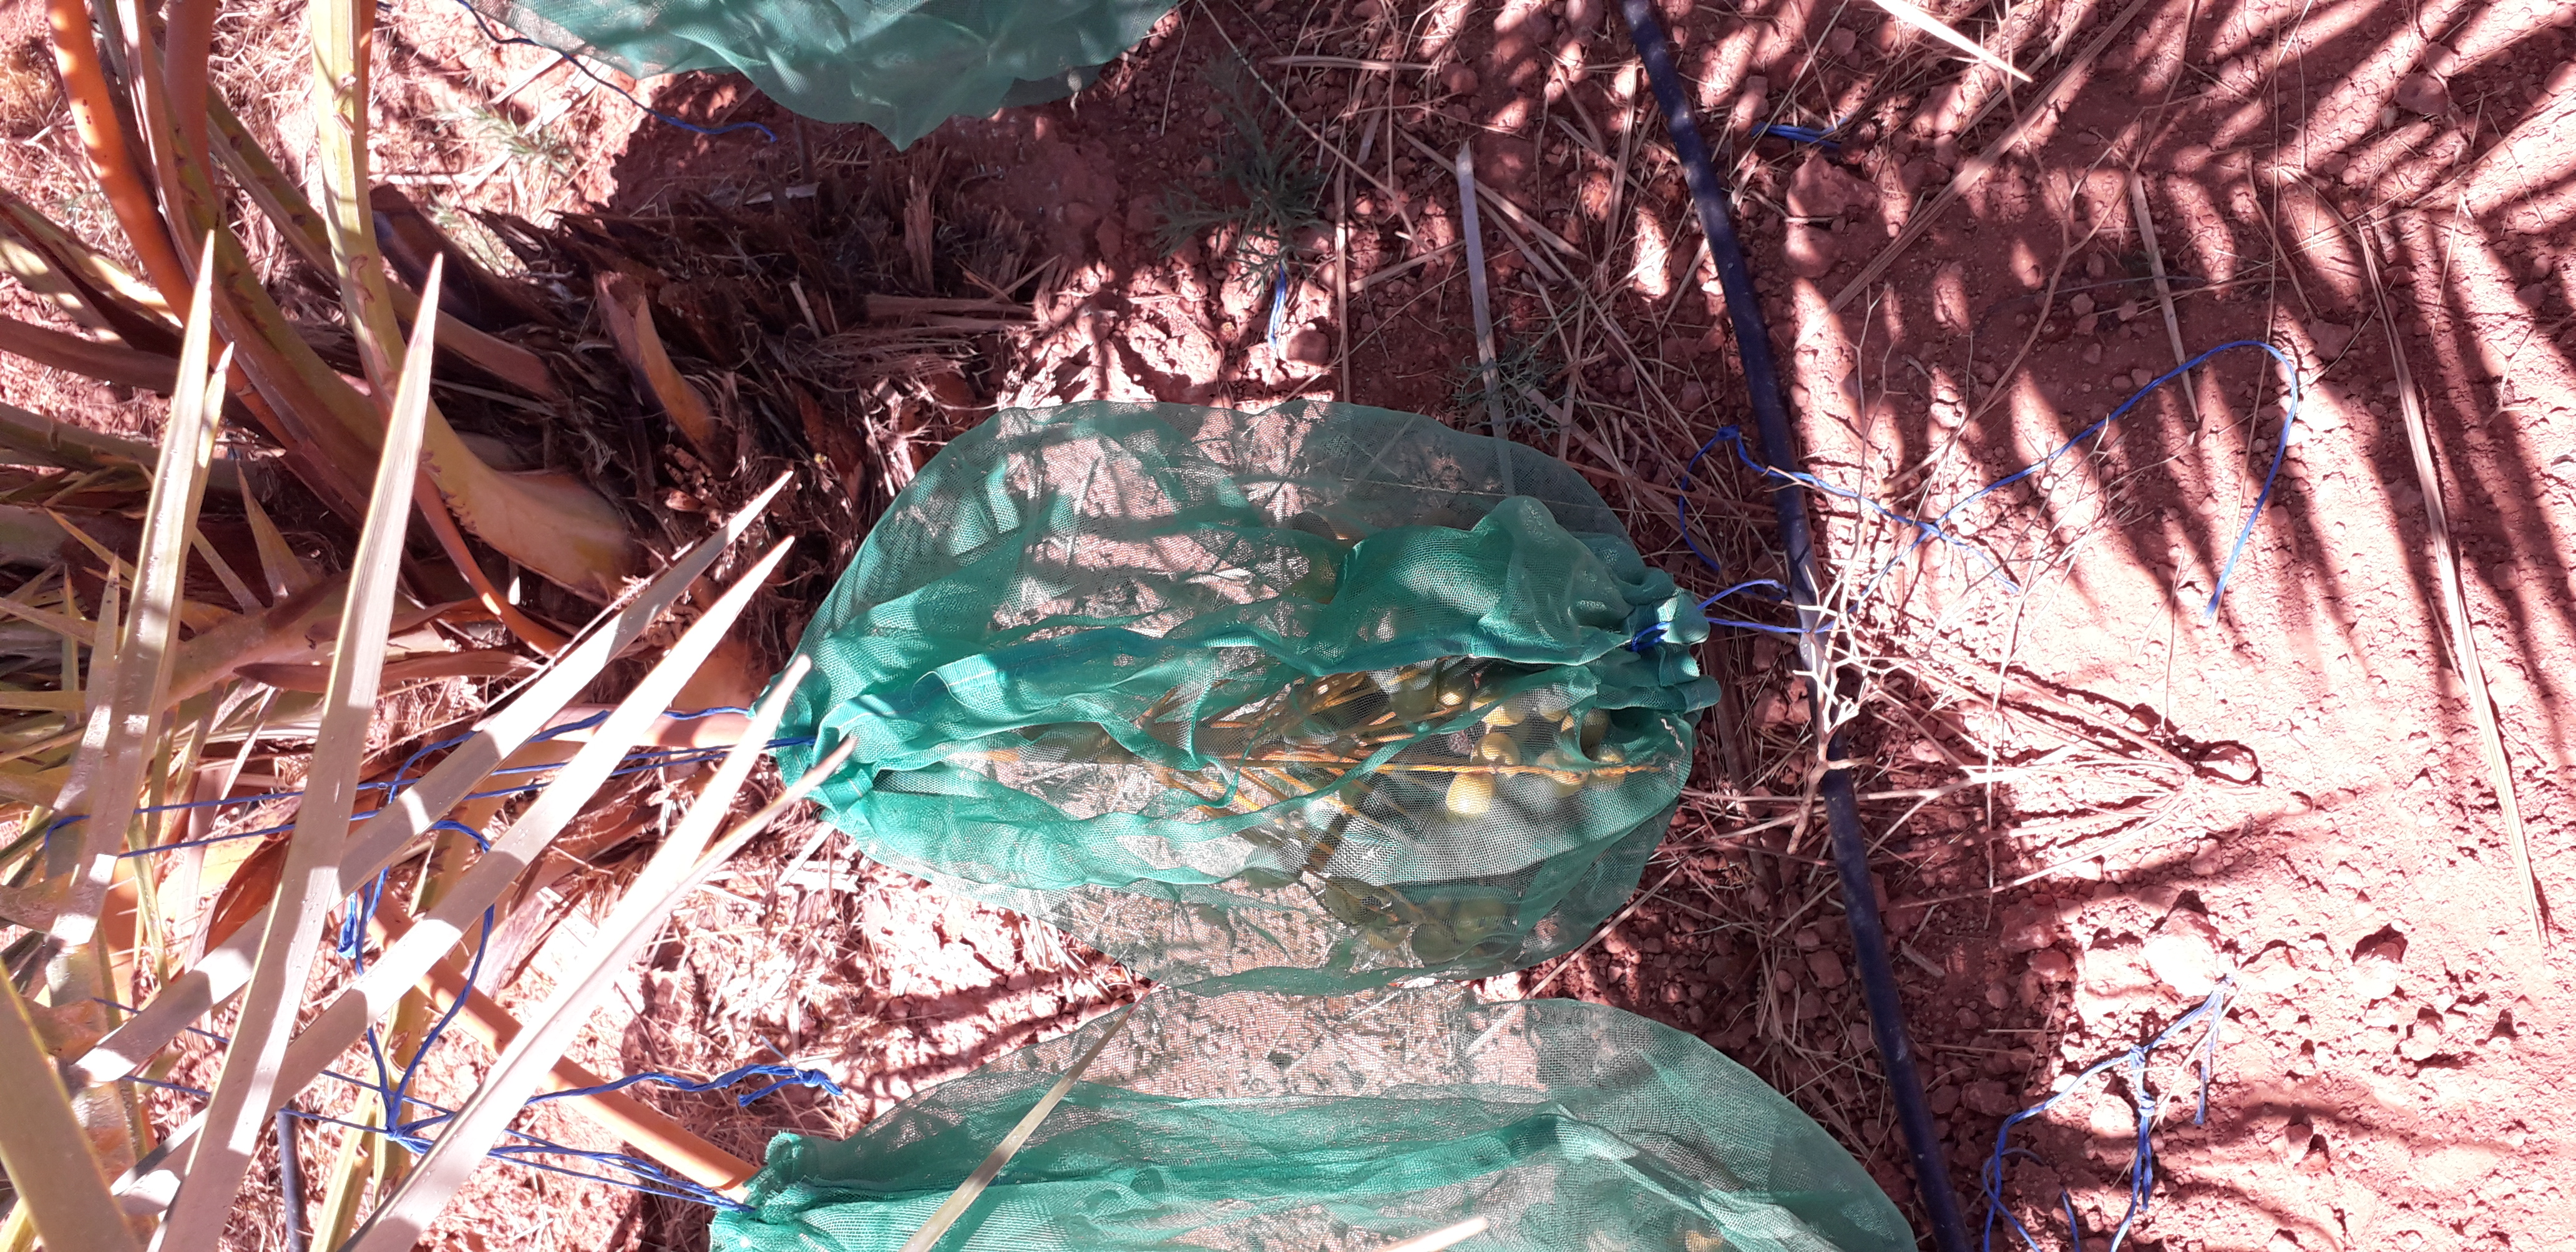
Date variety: Boufagous